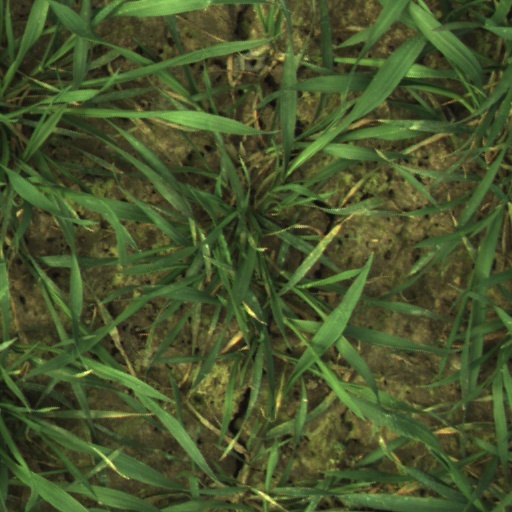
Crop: wheat